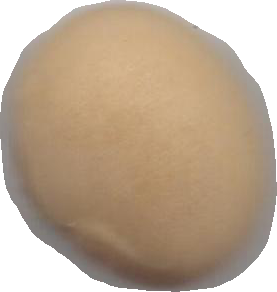
Variety: Dega